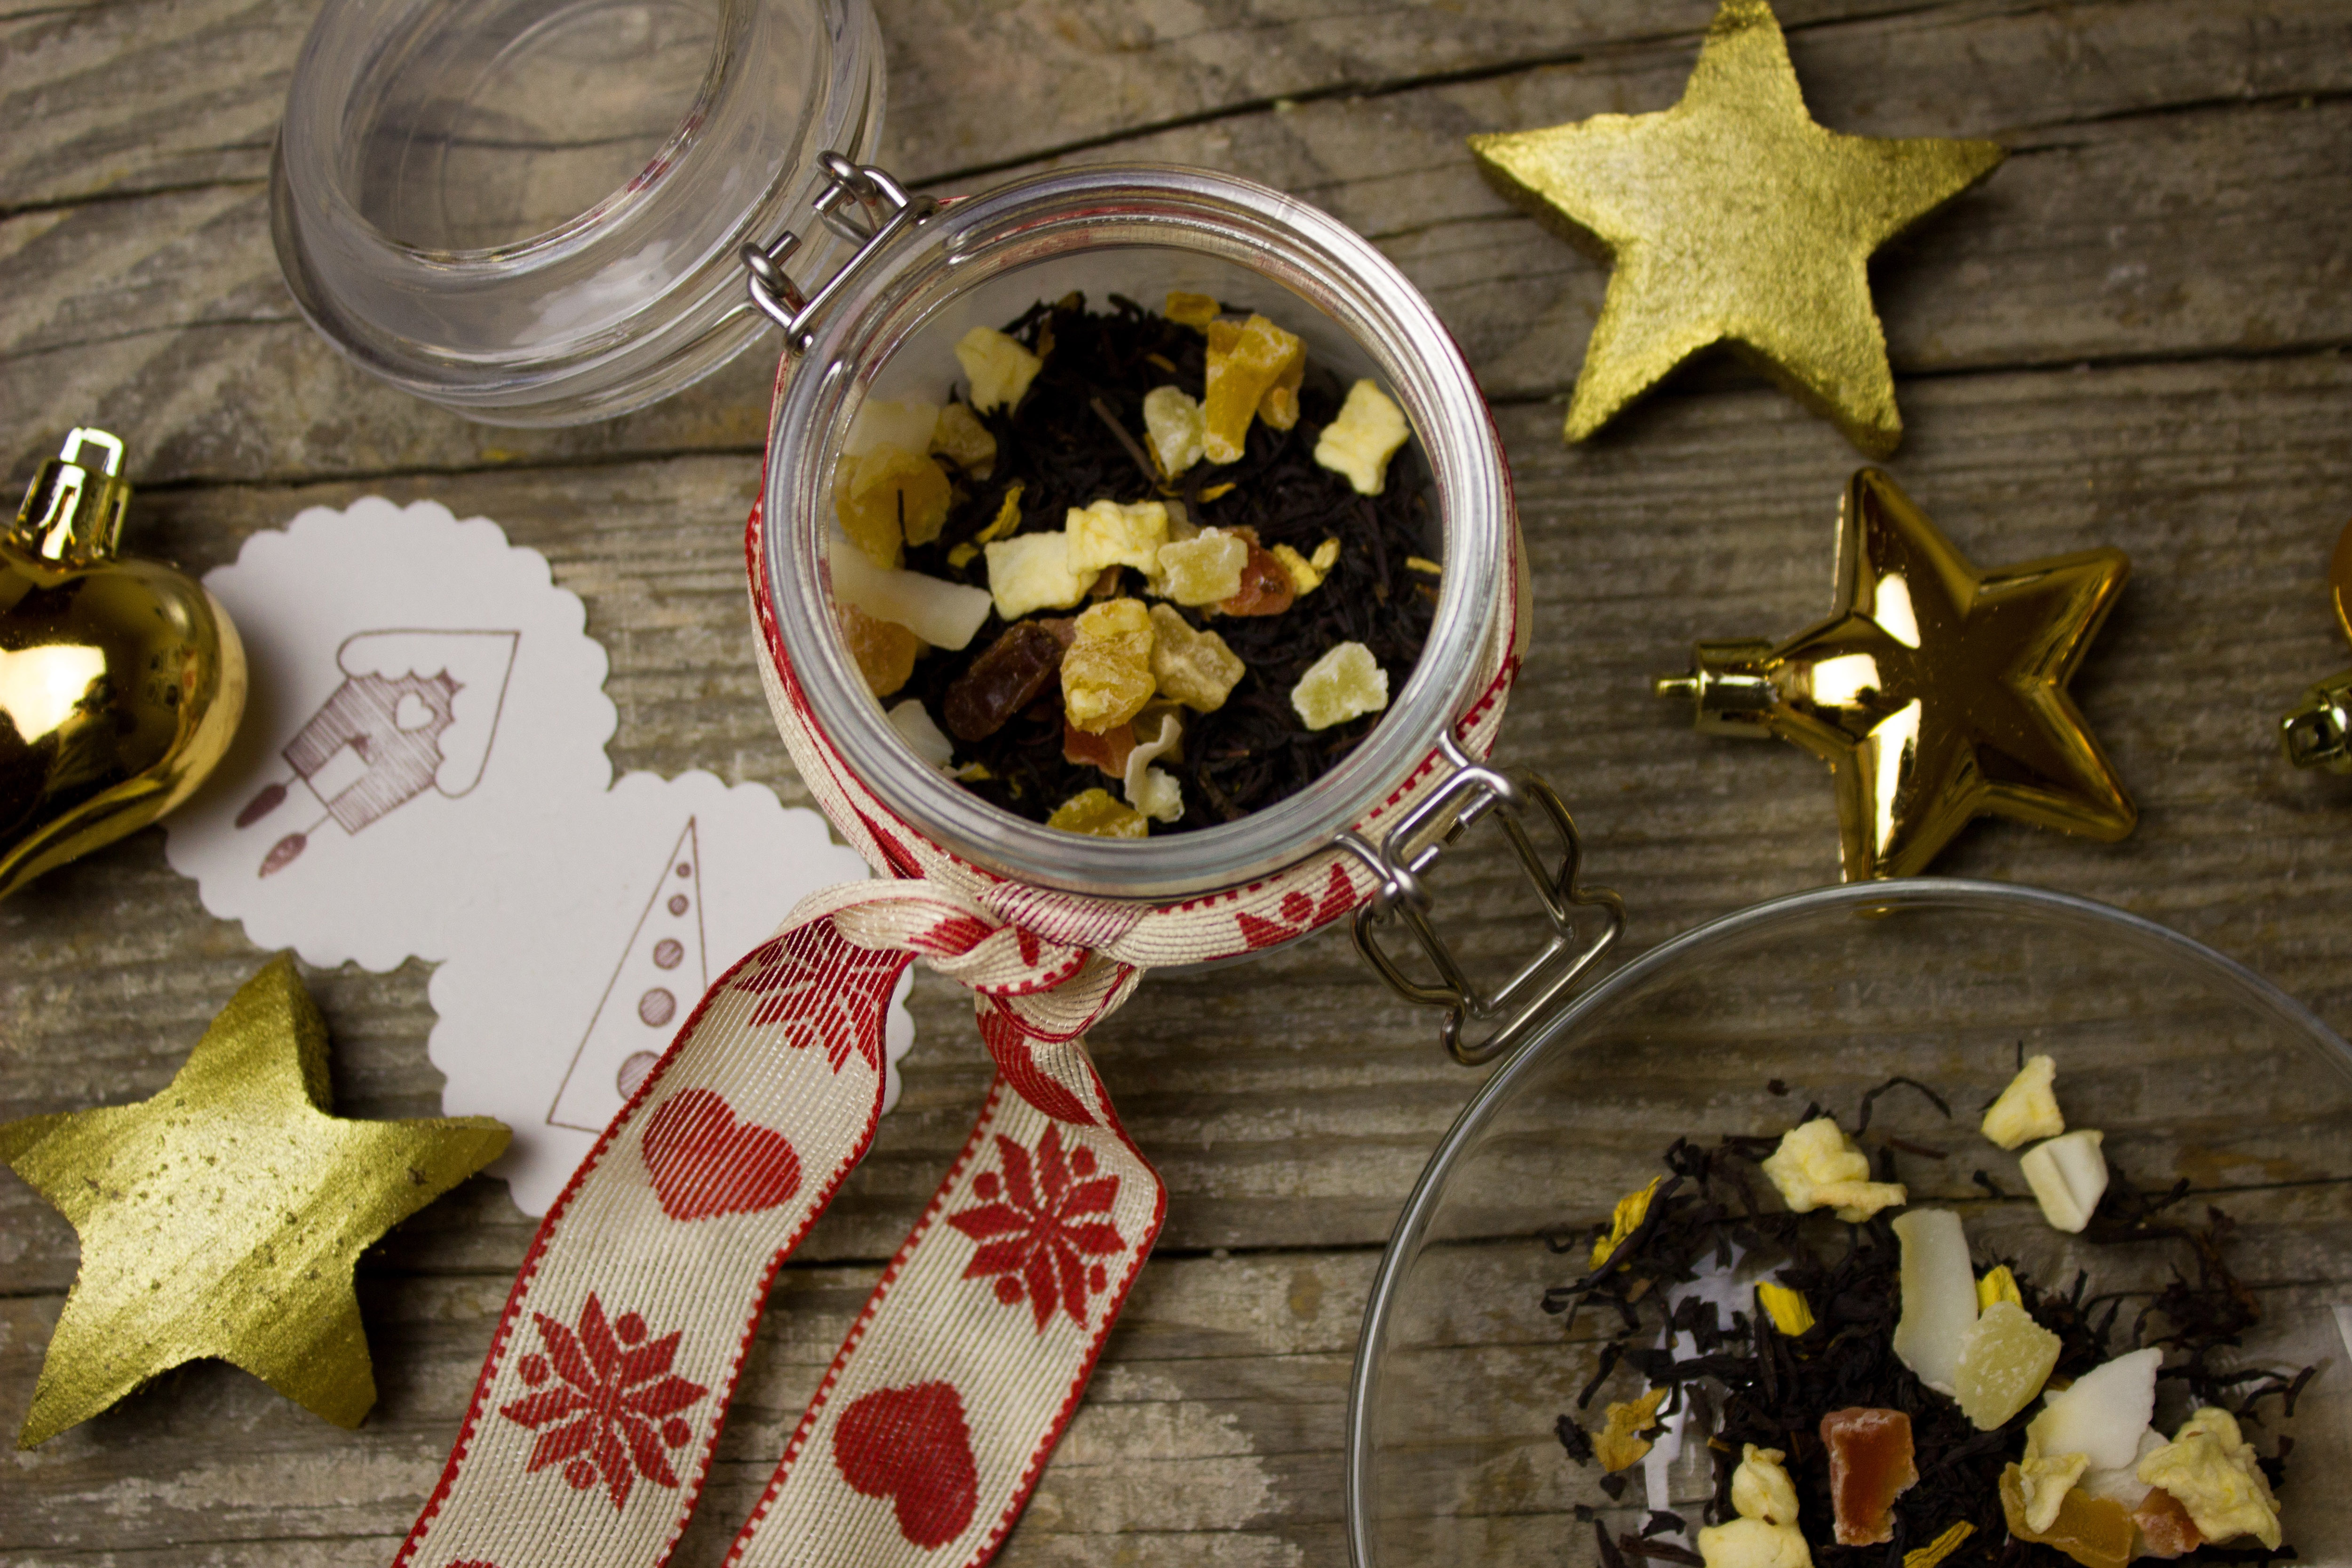
food, cuisine, dish, ingredient, recipe